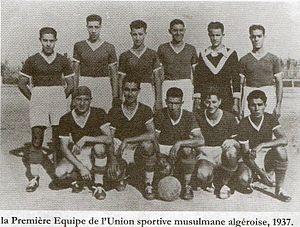
L'Union sportive de la médina d'Alger, couramment abrégé en USMA ou encore USM Alger, est un club de football algérien basé à Alger. Fondé le 5 juillet 1937, il est le premier club à avoir remporté le championnat d'Algérie de football en 1963 avec son ancien capitaine d'équipe Abdelaziz Ben Tifour.
Cette liste des joueurs de l'USM Alger a pour objectif de rassembler l'ensemble des joueurs ayant fait au moins une apparition en match officiel avec l'équipe première depuis la création du club en 1937. C'est une liste alphabétique permettant de trouver le poste auquel évolue le joueur, sa période au club, sa nationalité, ainsi que le nombre de matchs joués et de buts marqués dans les compétitions officielles. La liste est encore incomplète.